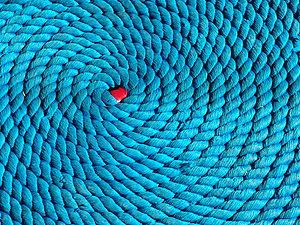
Corde lovée. हिन्दी: बटी हुई रस्सी 日本語: コイルロープ Hrvatski: Coil konop Italiano: Una spirale di corda. 한국어: 코일의 밧줄
Un cordage lové est un cordage noué ou enroulé sur lui-même en cercle ou spirales afin de le ranger, le préparer à l'usage et éviter qu'il ne s'emmêle.